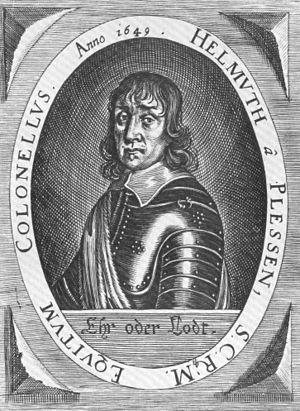
La famille von Plessen est une famille de la noblesse immémoriale du Holstein et du Mecklembourg, dont les racines se trouvent au château de Plesse, au nord de la ville de Göttingen de l'ancien duché de Saxe.